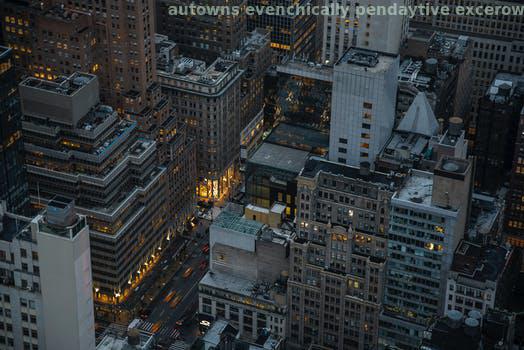
Label: Watermark